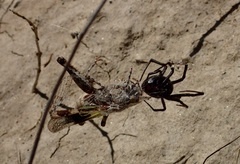
Species: Lactrodectus_hesperus